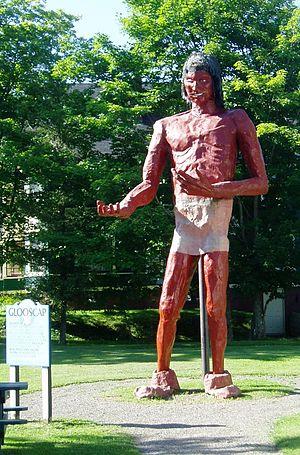
Glouscap est un héros légendaire et une divinité Micmac qui selon la légende serait venu de l’Ouest.